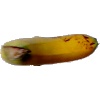
Label: banana_lady_finger